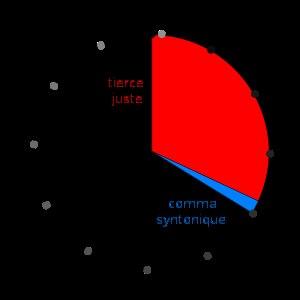
En théorie de la musique, le comma syntonique est l'intervalle entre deux notes de rapport de fréquences ⁸¹⁄₈₀, soit environ 21,51 cents. C'est la différence entre une tierce pythagoricienne de la gamme pythagoricienne et une tierce pure.
Un tempérament mésotonique est un tempérament musical construit sur le même principe que la gamme pythagoricienne mais en diminuant les quintes afin d'améliorer la justesse de ses tierces. Les tempéraments mésotoniques sont des compromis et diffèrent selon l'importance donnée à la pureté respective des tierces et des quintes.